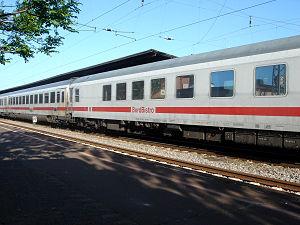
La classification des voitures de chemin de fer s'appuie sur une norme établie par l'Union Internationale des Chemins de fer.